Serenity: Leaves on the Wind

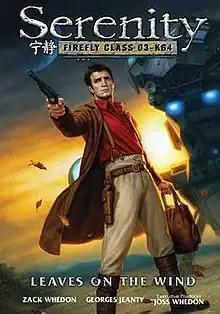
Cover of the hardcover edition, collecting the series. Art by Dan Dos Santos

Serenity: Leaves on the Wind is a 2014 six-issue comic book miniseries published by Dark Horse Comics, based on the 2002 science fiction television series "Firefly", and the 2005 feature film into which it was adapted, "Serenity."